Noisy-le-Grand Metro

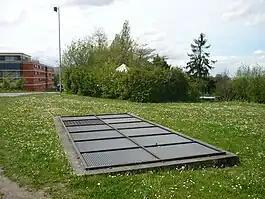
Remains of the installations at Mailles Horizons, with an air vent in the foreground and the terminus building in the background.

The Noisy-le-Grand Metro is a now-abandoned people mover line in Noisy-le-Grand, France. It was built and inaugurated, but never opened to the public. It was equipped with an advanced version of the SK system.